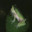
Label: frog